Second Schmalkaldic War

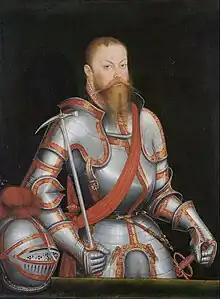
Lucas Cranach jr.: Maurice of Saxony in armour (1578).

The Second Schmalkaldic War, also known as the Princes' Revolt (German: "Fürstenaufstand", "Fürstenkrieg" or "Fürstenverschwörung"), was an uprising of German Protestant princes led by elector Maurice of Saxony against the Catholic emperor Charles V that broke out in 1552. Historians disagree whether the war concluded the same year with the Peace of Passau in August, or dragged on until the Peace of Augsburg in September 1555. The Protestant princes were supported by King Henry II of France, who was a Catholic, but sought to use the opportunity to expand his territory in modern-day Lorraine.